Playa Grande, Costa Rica

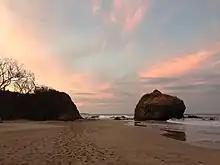
Playa Grande at dawn

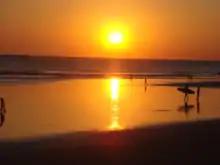
Sunset at Playa Grande

Playa Grande is located approximately 63 km (39 mi) south of Liberia International Airport and is situated within the Las Baulas National Marine Park, which is dedicated to protecting the nesting grounds of endangered leatherback turtles.